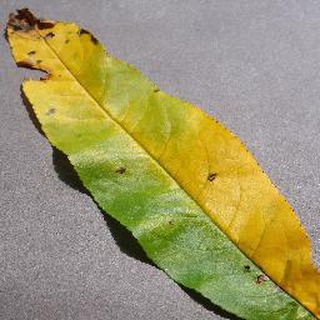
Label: peach_bacterial_spot